Sam Swaap

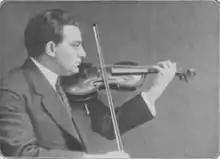
Sam Swaap

Sam Swaap (Amsterdam, 15 October 1888 – The Hague, 8 November 1971) was a Dutch violinist and conductor.